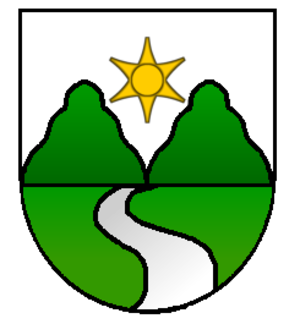
Zwischbergen est une commune suisse du canton du Valais, située dans le district de Brigue. Étant uniquement dans le bassin versant du Pô, elle est la seule commune du Valais qui ne soit pas au moins en partie dans le bassin versant du Rhône.